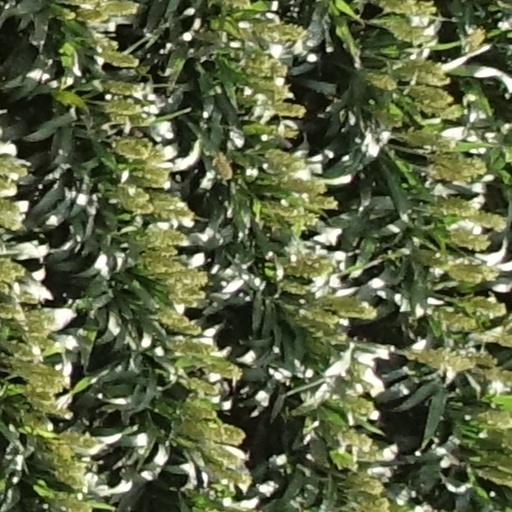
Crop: sorghum